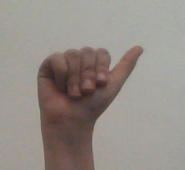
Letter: dhad